Vanport, Oregon

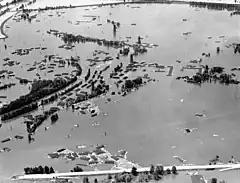
Aerial view of the Vanport flood, looking west from North Denver Avenue on June 15, 1948

At about 4:17 p.m. the Spokane, Portland and Seattle Railway berm burst, sending a wall of water into the area of Vanport College. According to a historical marker, the break happened at an old railroad cut that had been filled in. Because of the numerous sloughs and backwaters in the area, the progress of the flood was delayed about 30 minutes, giving residents more time to escape.